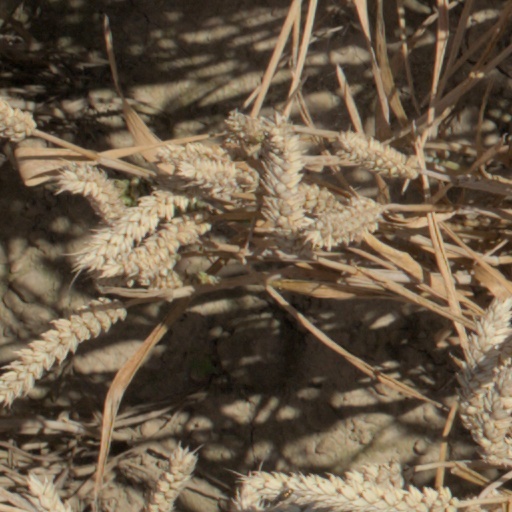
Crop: wheat